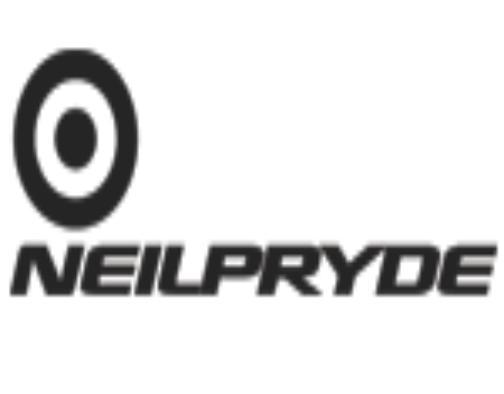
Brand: neil pryde-2
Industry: Sports